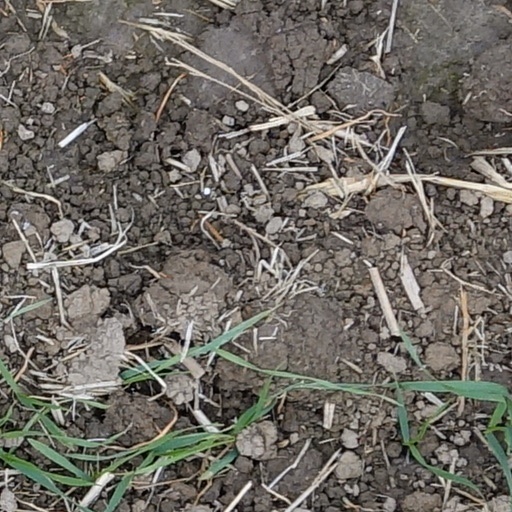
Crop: wheat